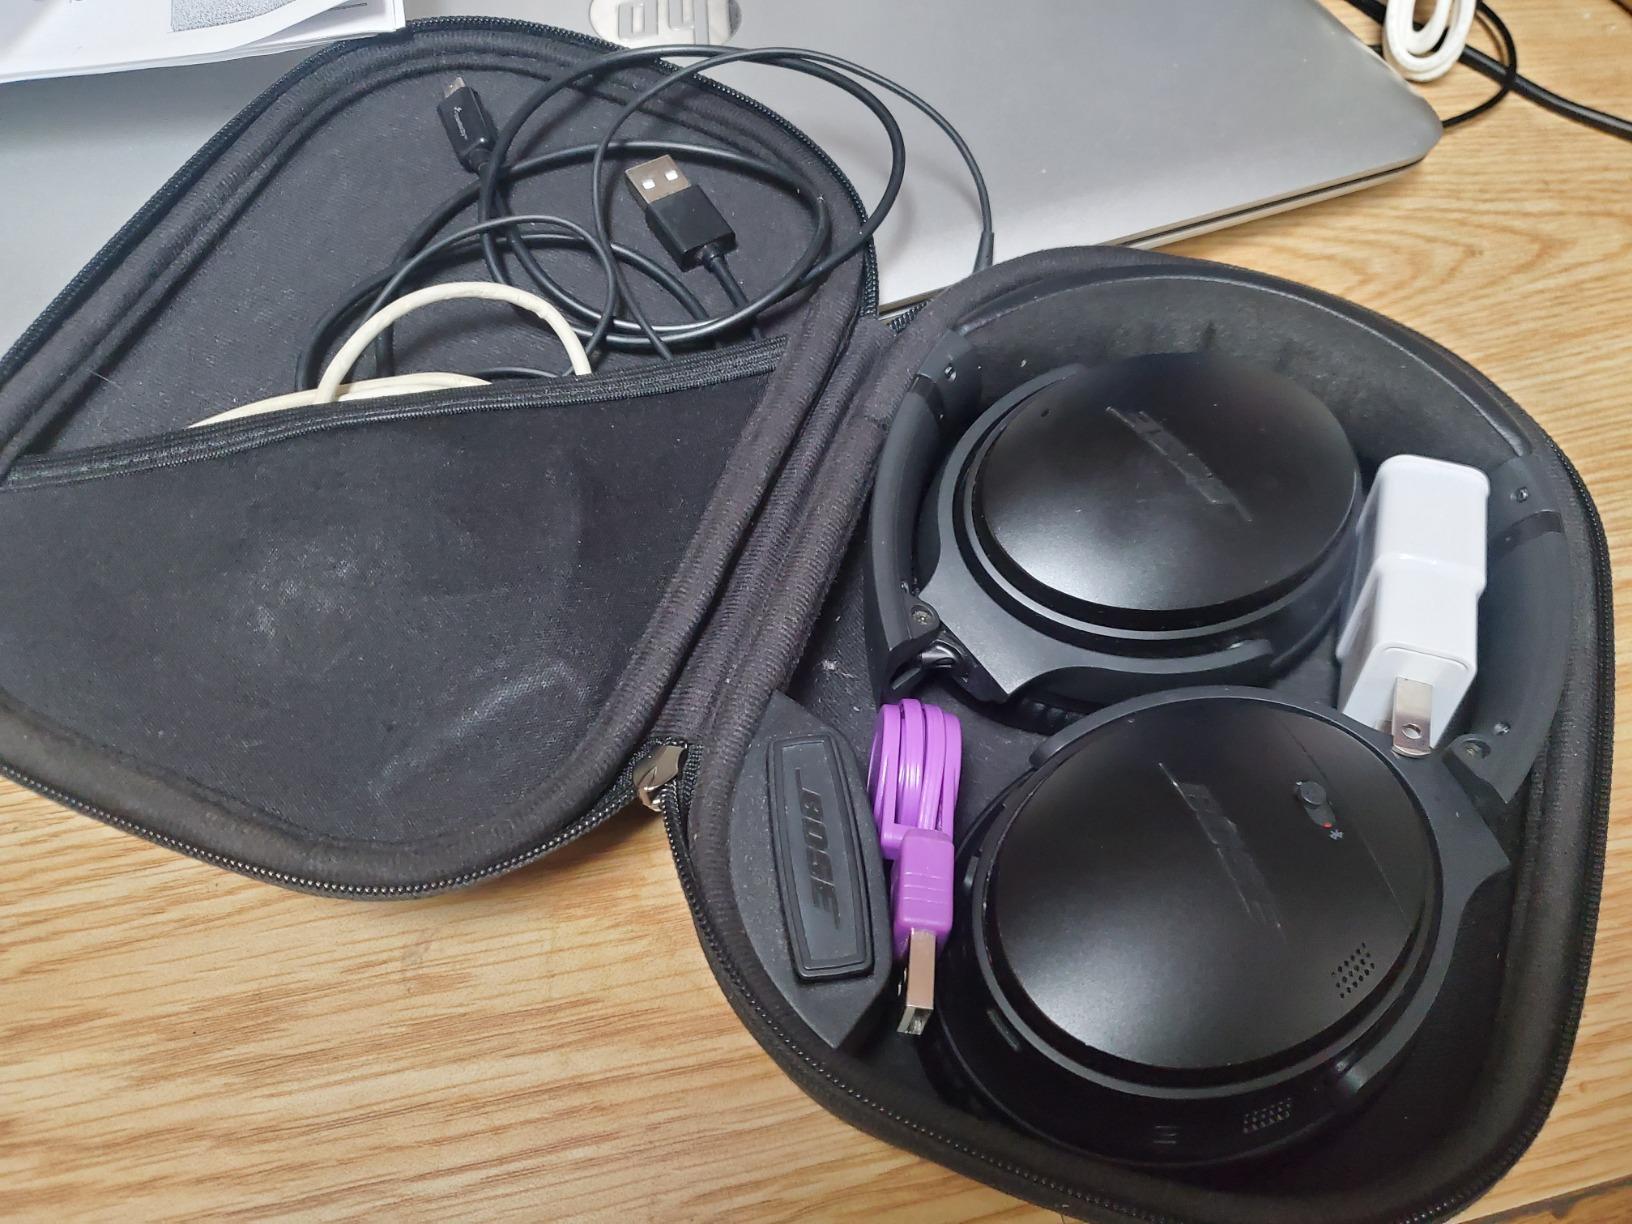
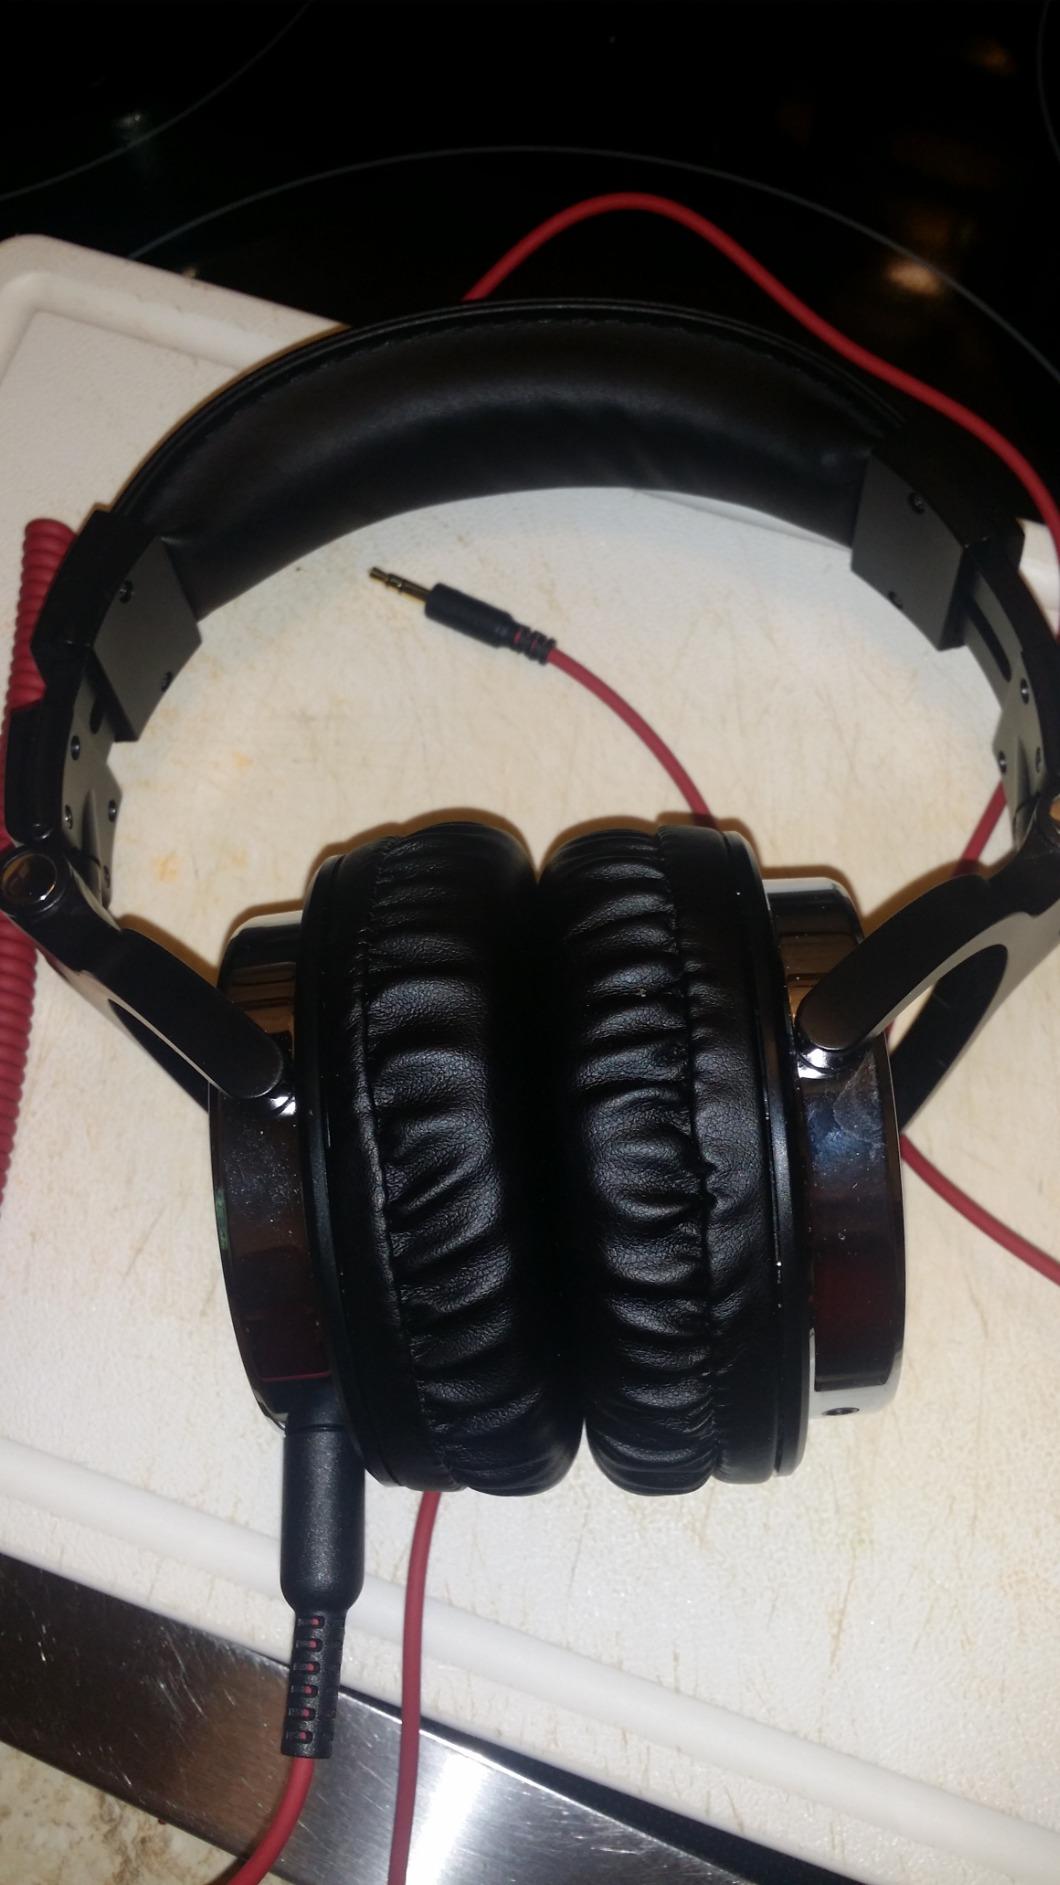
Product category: headphones
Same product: no